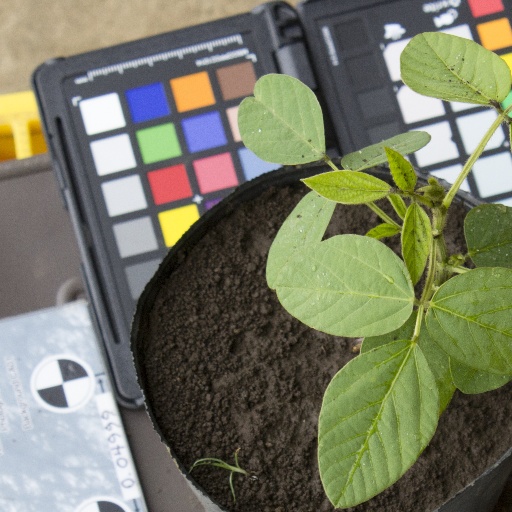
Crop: soybean